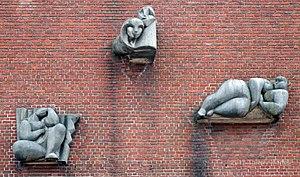
Trois œuvres (pas plus d'infos) du sculpteur André Augustin Sallé sur la façade de la Salle de la Renaissance à Longueau. (bâtiment qui a été détruit en janvier 2018)
André Augustin Sallé, né le 9 septembre 1891 à Longueau et mort le 10 janvier 1961 à Paimpol, est un sculpteur français.
Longueau est une commune française située dans le département de la Somme en région Hauts-de-France.